Carsten Niebuhr

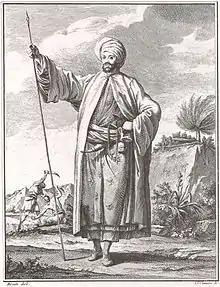
Carsten Niebuhr in the attire of a distinguished Arab in Yemen, gift from al-Mahdi Abbas, Imam of Yemen

Niebuhr was born in Lüdingworth (now a part of Cuxhaven, Lower Saxony) in what was then Bremen-Verden. His father Barthold Niebuhr (1704-1749) was a successful farmer and owned his own property. Carsten and his sister were educated at home by a local school teacher, then he attended the Latin School in Otterndorf, near Cuxhaven.